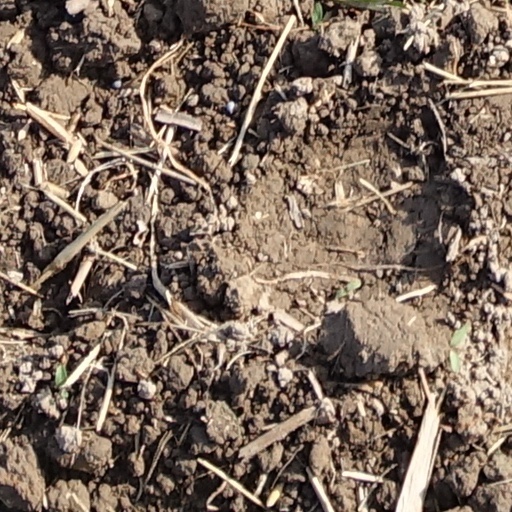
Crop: wheat